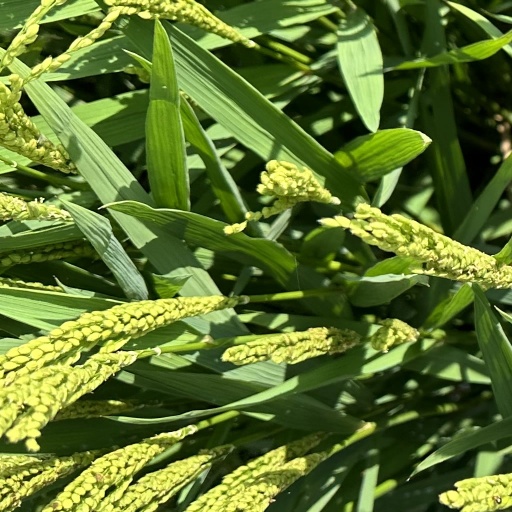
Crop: rice